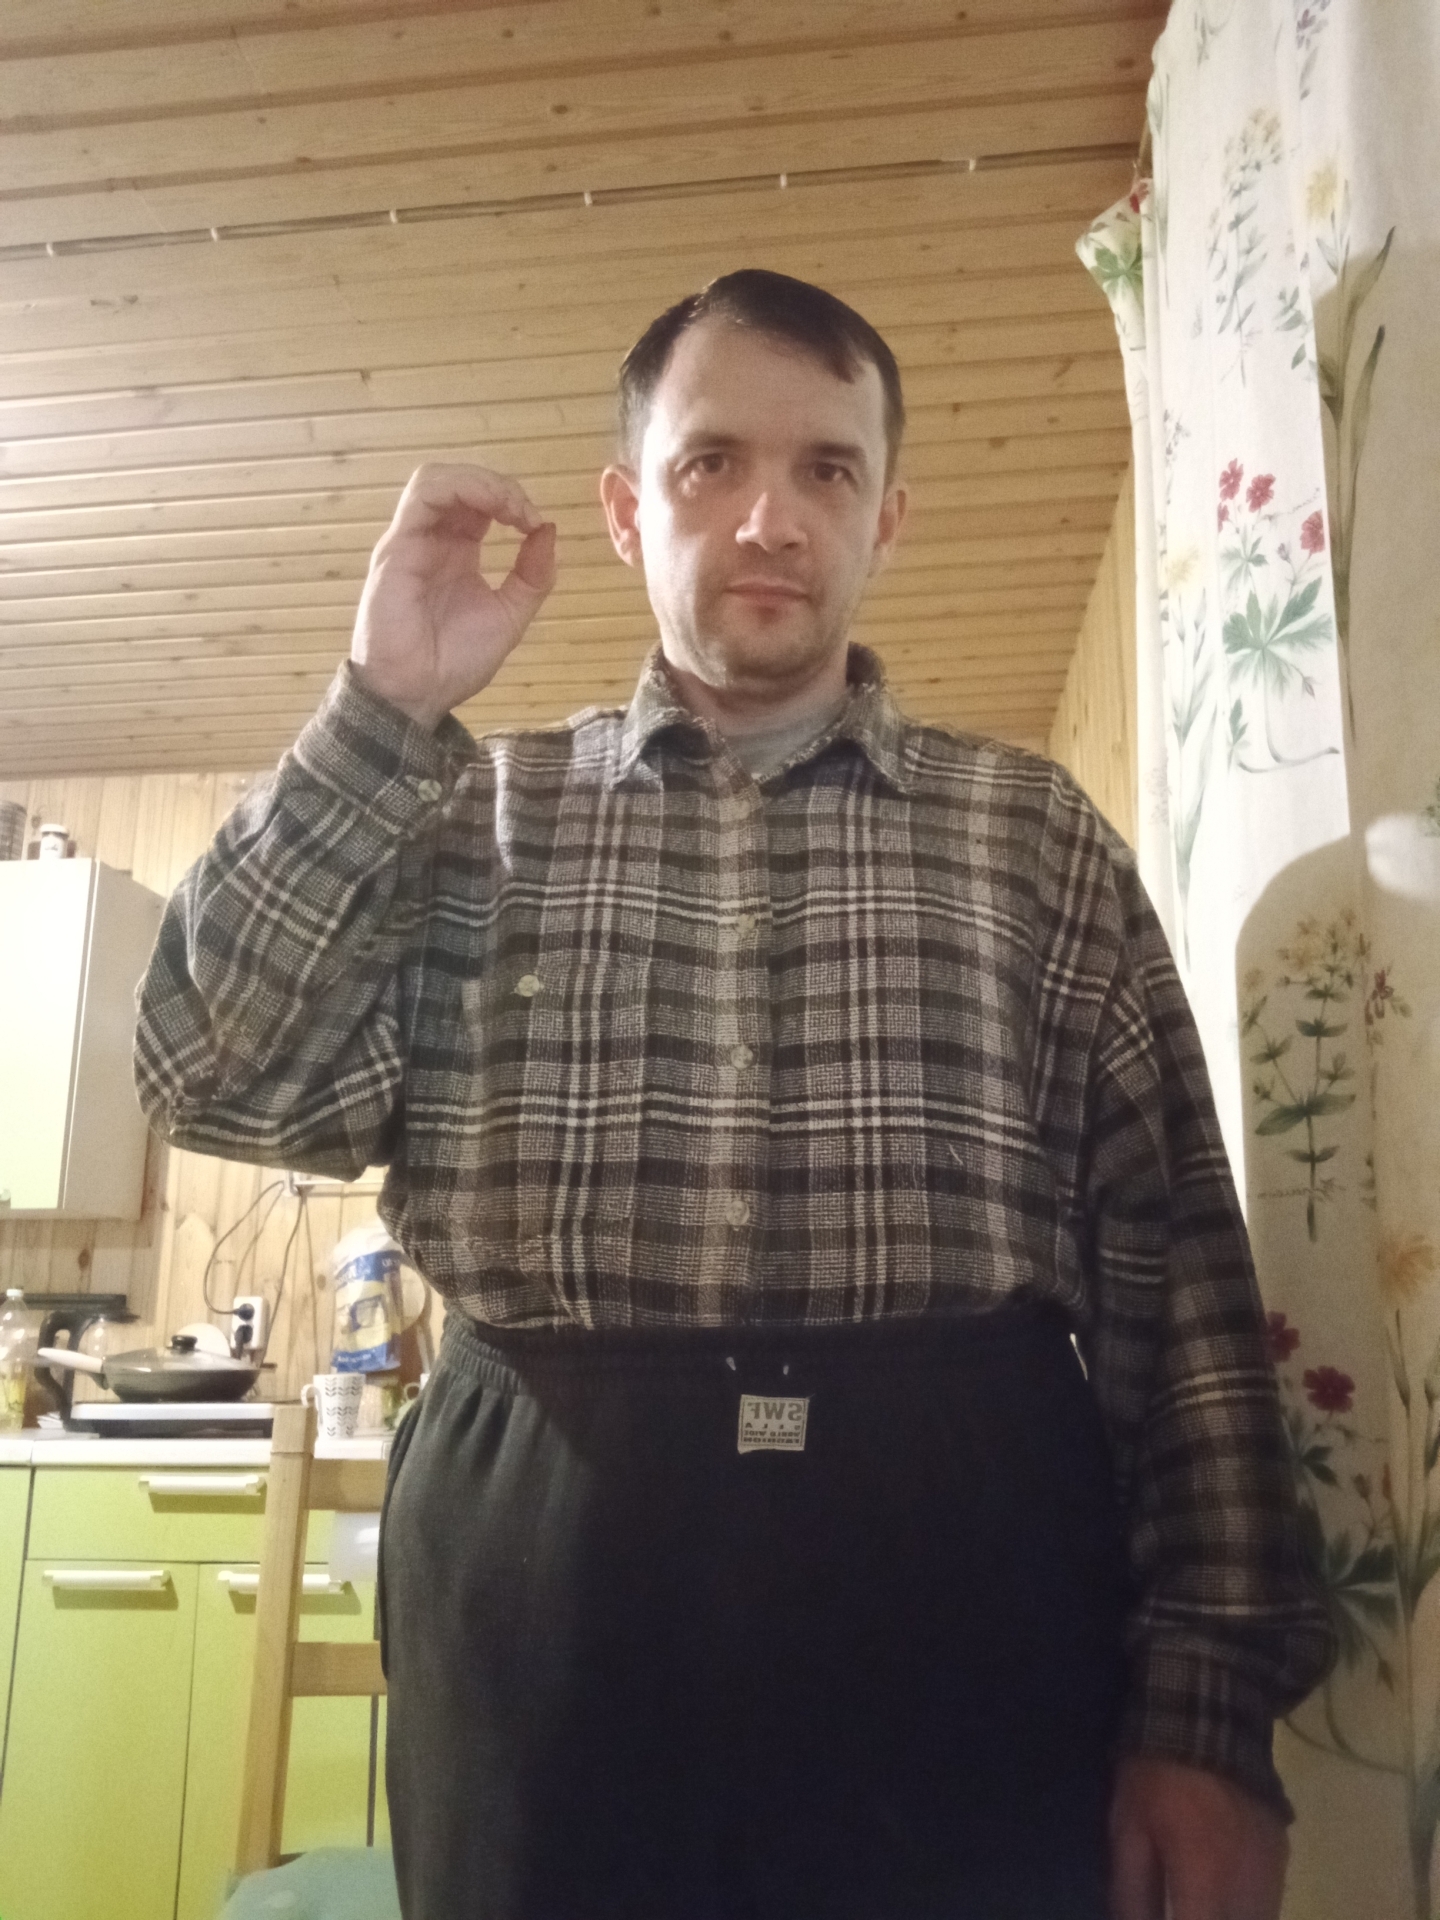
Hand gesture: grip